Guillaume Tirel

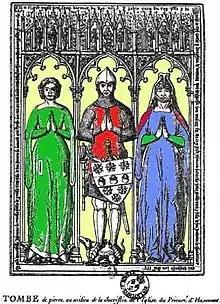
Engraving based on the tomb of Guillaume Tirel (see original below) flanked by his two wives, and showing three stew-pots on his shield. Image extracted from the edition of "Le Viandier" by Baron Jérôme Pichon et Georges Vicaire (Paris, Techener, 1892)

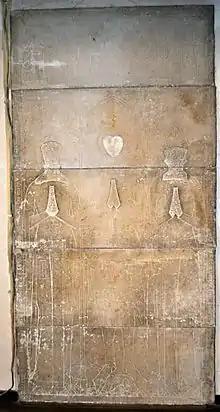
Guillaume Tirel's tombstone at the church of

Guillaume Tirel, known as Taillevent ("wind-cutter" i.e. an idle swaggerer) (born ca. 1310 in Pont-Audemer – 1395), was an important figure in the early history of French cuisine. He was cook to the Court of France at the time of the first Valois kings and the Hundred Years' War. His first position was "enfant de cuisine" (kitchen boy) to Queen Jeanne d'Évreux. From 1326 he was "queux", head chef, to Philip VI. In 1347, he became squire to the Dauphin de Viennois and his "queux" in 1349. In 1355 he became squire to the Duke of Normandy, in 1359 his "queux" and in 1361 his serjeant-at-arms. The Duke of Normandy became Charles V in 1368 and Tirel continued in his service. From 1381 he was in service to Charles VI. Guillaume Tirel is generally considered one of the first truly "professional" master chefs. He died in 1395 at around 80 years of age.